Altes Theater (Leipzig)

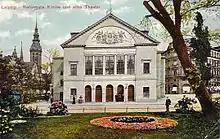
Altes Theater in Leipzig (1906)

Altes Theater (the old theatre) was the first theatre building in the German city of Leipzig. It was on the site of today's tramway station Goerdelerring near Richard-Wagner-Platz.